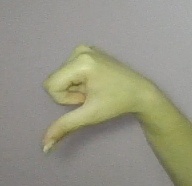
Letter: waw